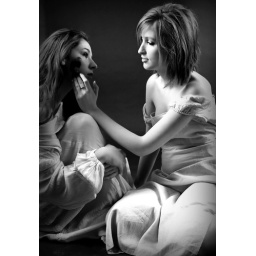
We're just two lost souls, Swimming in a fish bowl